Fireflash

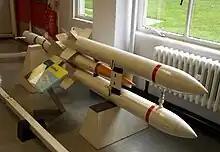
A Fireflash missile at the Royal Air Force Museum Cosford (2014)

Fireflash was the United Kingdom's first air-to-air guided missile to see service with the Royal Air Force. Constructed by Fairey Aviation, the missile utilised radar beam riding guidance. Fireflash had relatively limited performance and required the launching aircraft to approach the target from a limited angle astern.